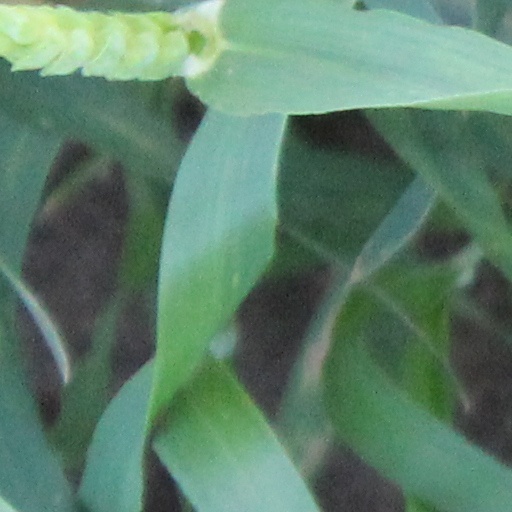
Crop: wheat